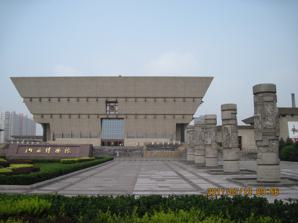
Building: Shanxi Museum
Country: China
Year built: 2005
Not to be confused with Shaanxi Museum . Provincial museum in Shanxi, China Shanxi Museum 山西博物院 Established September 26, 2005 Location Taiyuan , Shanxi , China Type Provincial museum Director Shi Jinming (石金鳴) Website www .shanximuseum .com .cn (in Chinese) The Shanxi Museum ( Chinese : 山西博物院 ; pinyin : Shanxi Bówùyuàn ) is the largest museum and cultural building in the province of Shanxi , China. The museum, located in Shanxi's provincial capital Taiyuan , is home to about 400,000 cultural relics and 110,000 old books. Since March 2008, admission is free with a valid ID. The museum started off as the Education Library and Museum of Shanxi (山西教育图书博物馆, Shanxi jiaoyu tushu bowuguan), which opened on October 9, 1919, as one of the earliest museums in China. Shortly after the Second Sino-Japanese War the institution's collections were heavily damaged and partially moved to Japan. Amongst its important artefacts are those related to Sima Jinlong (d. CE 484), including a large number of tomb figurines from his tomb including those made of lead-glazed ceramics. The museum also has a tomb plaque from Sima Jinlong's tomb. Other artefacts related to Sima Jinlong are in the Datong Museum. In September 1953, the museum became the Shanxi Provincial Museum (山西省博物馆, Shānxīshĕng Bowuguan). After the completion of the new building in 2005 it was officially renamed the Shanxi Museum. Media related to Shanxi Museum at Wikimedia Commons Authority control databases International ISNI Other IdRef 37°51′54″N 112°31′35″E / 37.8650°N 112.5264°E / 37.8650; 112.5264 This article related to a museum in the People's Republic of China is a stub . You can help Wikipedia by expanding it . v t e